Public image of Roman Reigns

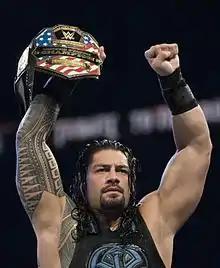
Reigns as United States Champion in December 2016

As soon as Reigns returned from suspension in July and leading into SummerSlam, writers from the "Pro Wrestling Torch Newsletter" wrote that "Raw" was "still the Roman Reigns Show", "with him necessarily closing out the show with the last laugh" (post-SummerSlam, ""Raw" is Roman" continued). Also in August, Anoa'i no longer wore the contact lenses, again changing the Reigns' character look. Although Reigns dropped from world title contention to being United States Champion in September, he remained unable to connect with fans. Nonetheless, calculated efforts to garner crowd support persisted. Wade Keller of the "Pro Wrestling Torch" said that WWE was damaging its product by associating Reigns with "really good" and "popular" performers in a "hapless attempt" to get him over. "Pro Wrestling Dot Net" columnist Jason Powell said that McMahon's "obsession" with generating support for Reigns had handicapped Seth Rollins, whom fans wanted to see as a fan favorite in May, but was kept as a villain to oppose the heroic (and thoroughly booed) Reigns until a "horrible" turn into a fan favorite in September. In November, Fin Martin of "Power Slam" remarked: "Vince [McMahon] has successfully trained or retrained most of his audience to consume what he is serving. Roman Reigns being the exception, of course. It says something that fans will cheer Shane McMahon's toe-curlingly naff attempts at pro wrestling in the ring and his entrance dance ... yet they won't cheer for Reigns, no matter how heroically he is portrayed". As a result of his achievements in 2016, despite topping "Pro Wrestling Illustrated" ("PWI") annual "PWI 500" which is mainly about kayfabe results, Reigns was voted by "Pro Wrestling Illustrated" readers as Most Hated Wrestler of the Year, a first for a heroic character since the award was devised in 1972. "Wrestling Observer Newsletter" readers instead awarded Reigns the 2016 Most Overrated award. Reigns had finished in second place for Most Overrated in both 2014 and 2015. In January 2017, "Pro Wrestling Torch" began their weekly "Monday Night Reigns-o-meter", which monitored his "ability to beat the odds and come out on top".